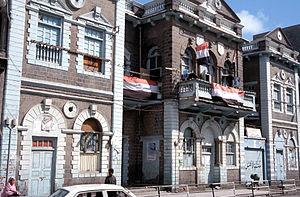
Cet article dresse la liste des villes du Yémen.
Aden est une ville du Yémen, située à 170 km à l'est du détroit Bab el Mandeb. Elle est peuplée d'environ 990 000 habitants. C'est aussi un port naturel, construit sur un ancien site volcanique, déjà utilisé par le royaume antique d'Awsan entre les VIIᵉ et Vᵉ siècles av. J.-C.. La ville donne son nom au golfe d'Aden.